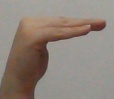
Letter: haa